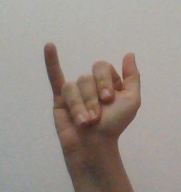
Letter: ya